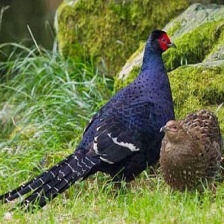
Species: MIKADO  PHEASANT
Scientific name: SYRMATICUS MIKADO